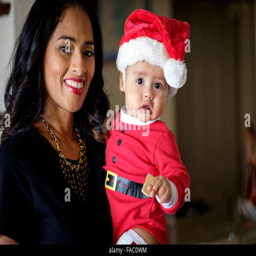
close up of hispanic woman holding her baby boy , dressed in outfit eating a cookie